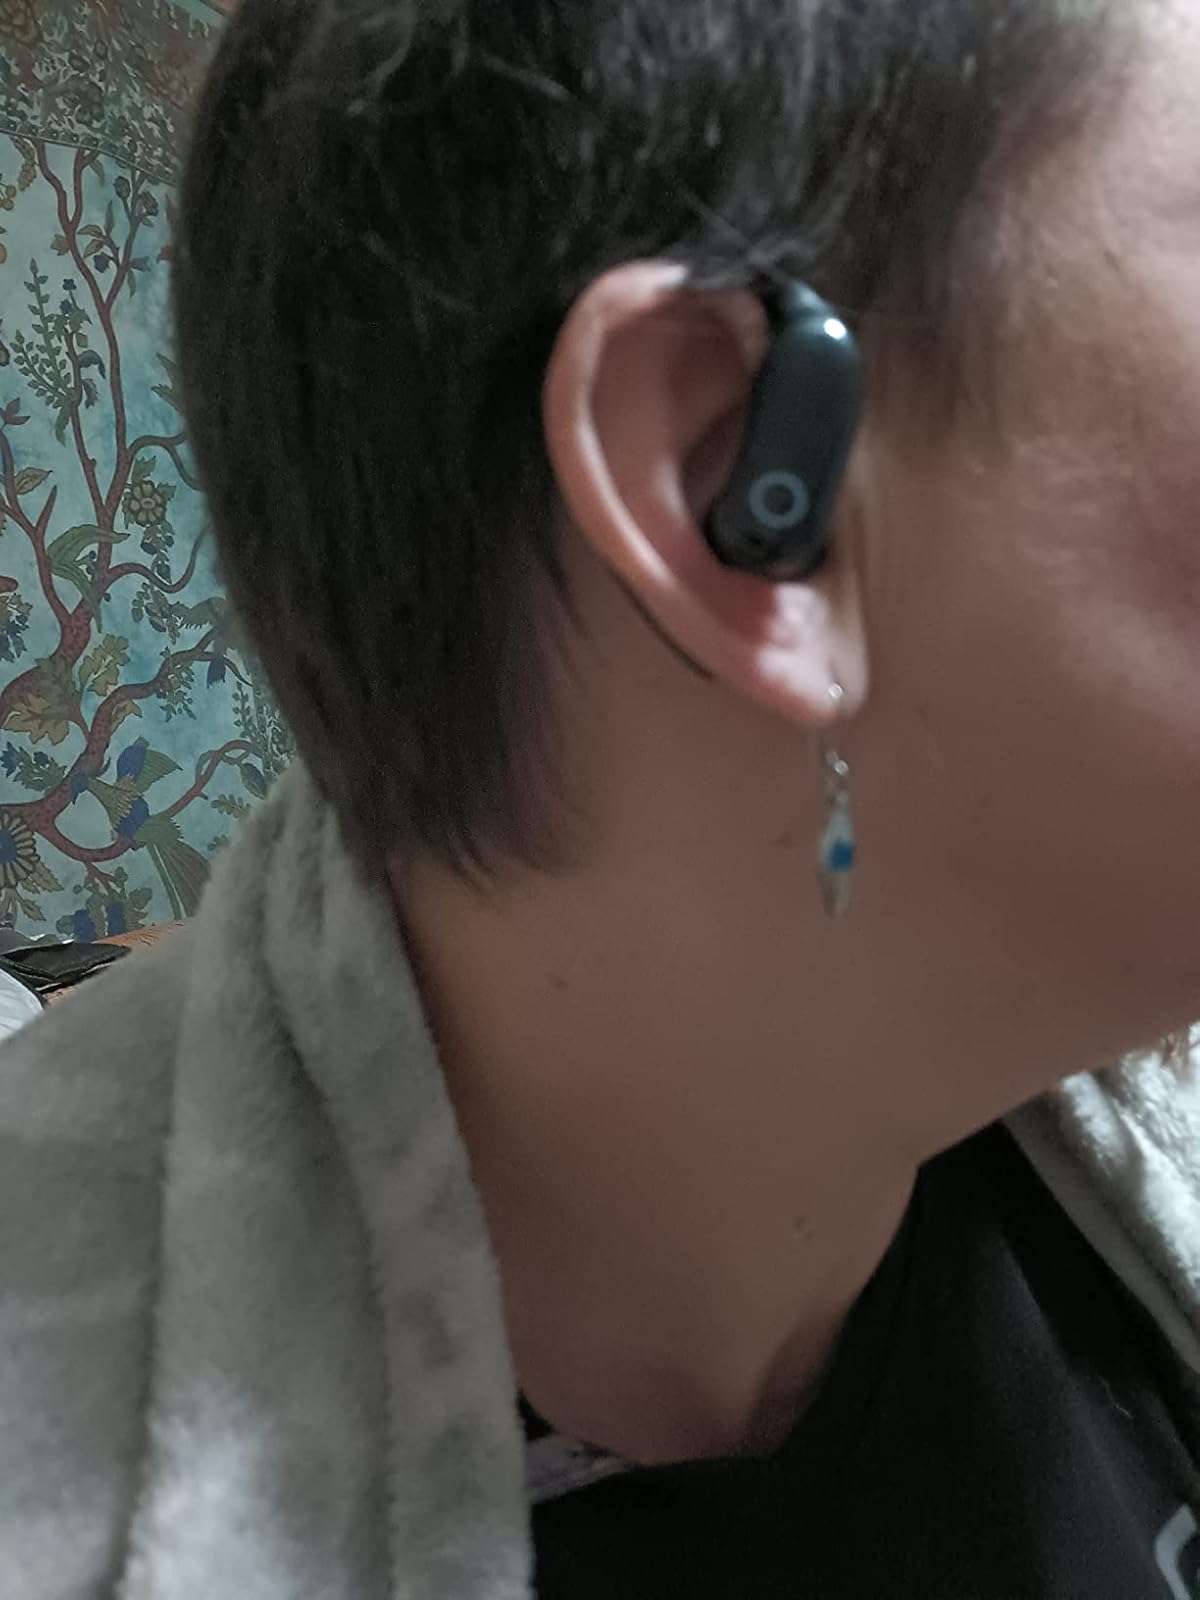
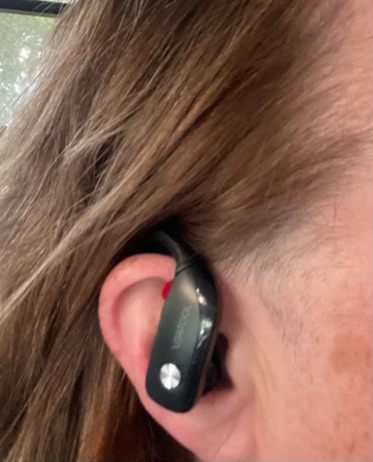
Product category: earbuds
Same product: no